Calcio storico fiorentino

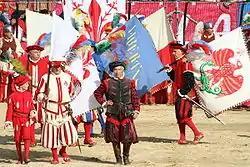
Calcio Storico Parade in 2008

Shots from a small cannon or culverin announces the beginning of the event and each "caccia", or goal. The game starts when the "pallaio" (the ceremonial ball-carrier) throws the ball toward the center line. The fifteen forwards or "corridori" from each team begin fighting in a wild mixed martial arts match—punching, kicking, tripping, hacking, tackling, and wrestling with each other in an effort designed to tire opponents' defenses, but which often descends into an all-out brawl. They try to pin and force into submission as many players possible. Once there are enough incapacitated players, the other teammates come and swoop up the ball and head to the goal.